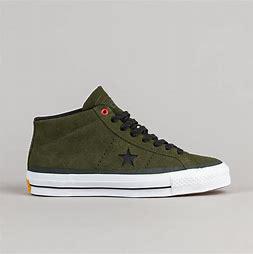
Brand: Converse
Model: One Star Pro